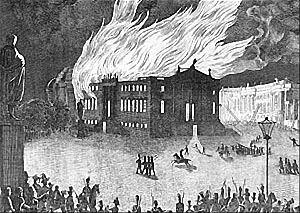
Ein Feldlager in Schlesien est le douzième opéra de Giacomo Meyerbeer, et le seul qu’il ait composé pour le Théâtre royal de Berlin. Le livret est attribué à Ludwig Rellstab, même s’il s’est contenté de traduire un texte d’Eugène Scribe. La création eut lieu au Théâtre royal de Berlin le 7 décembre 1844, à l’occasion de l’inauguration de la nouvelle salle de l’opéra de Berlin, la précédente ayant été détruite par un incendie. Compte tenu de ces circonstances, l'ouvrage ne sera jamais représenté ailleurs qu'à Berlin; il sera néanmoins adapté pour la scène viennoise en 1847 sous le titre de Vielka et une partie de la musique sera réutilisée dans l’opéra-comique L’Étoile du Nord qui sera créé en 1854 à Paris.